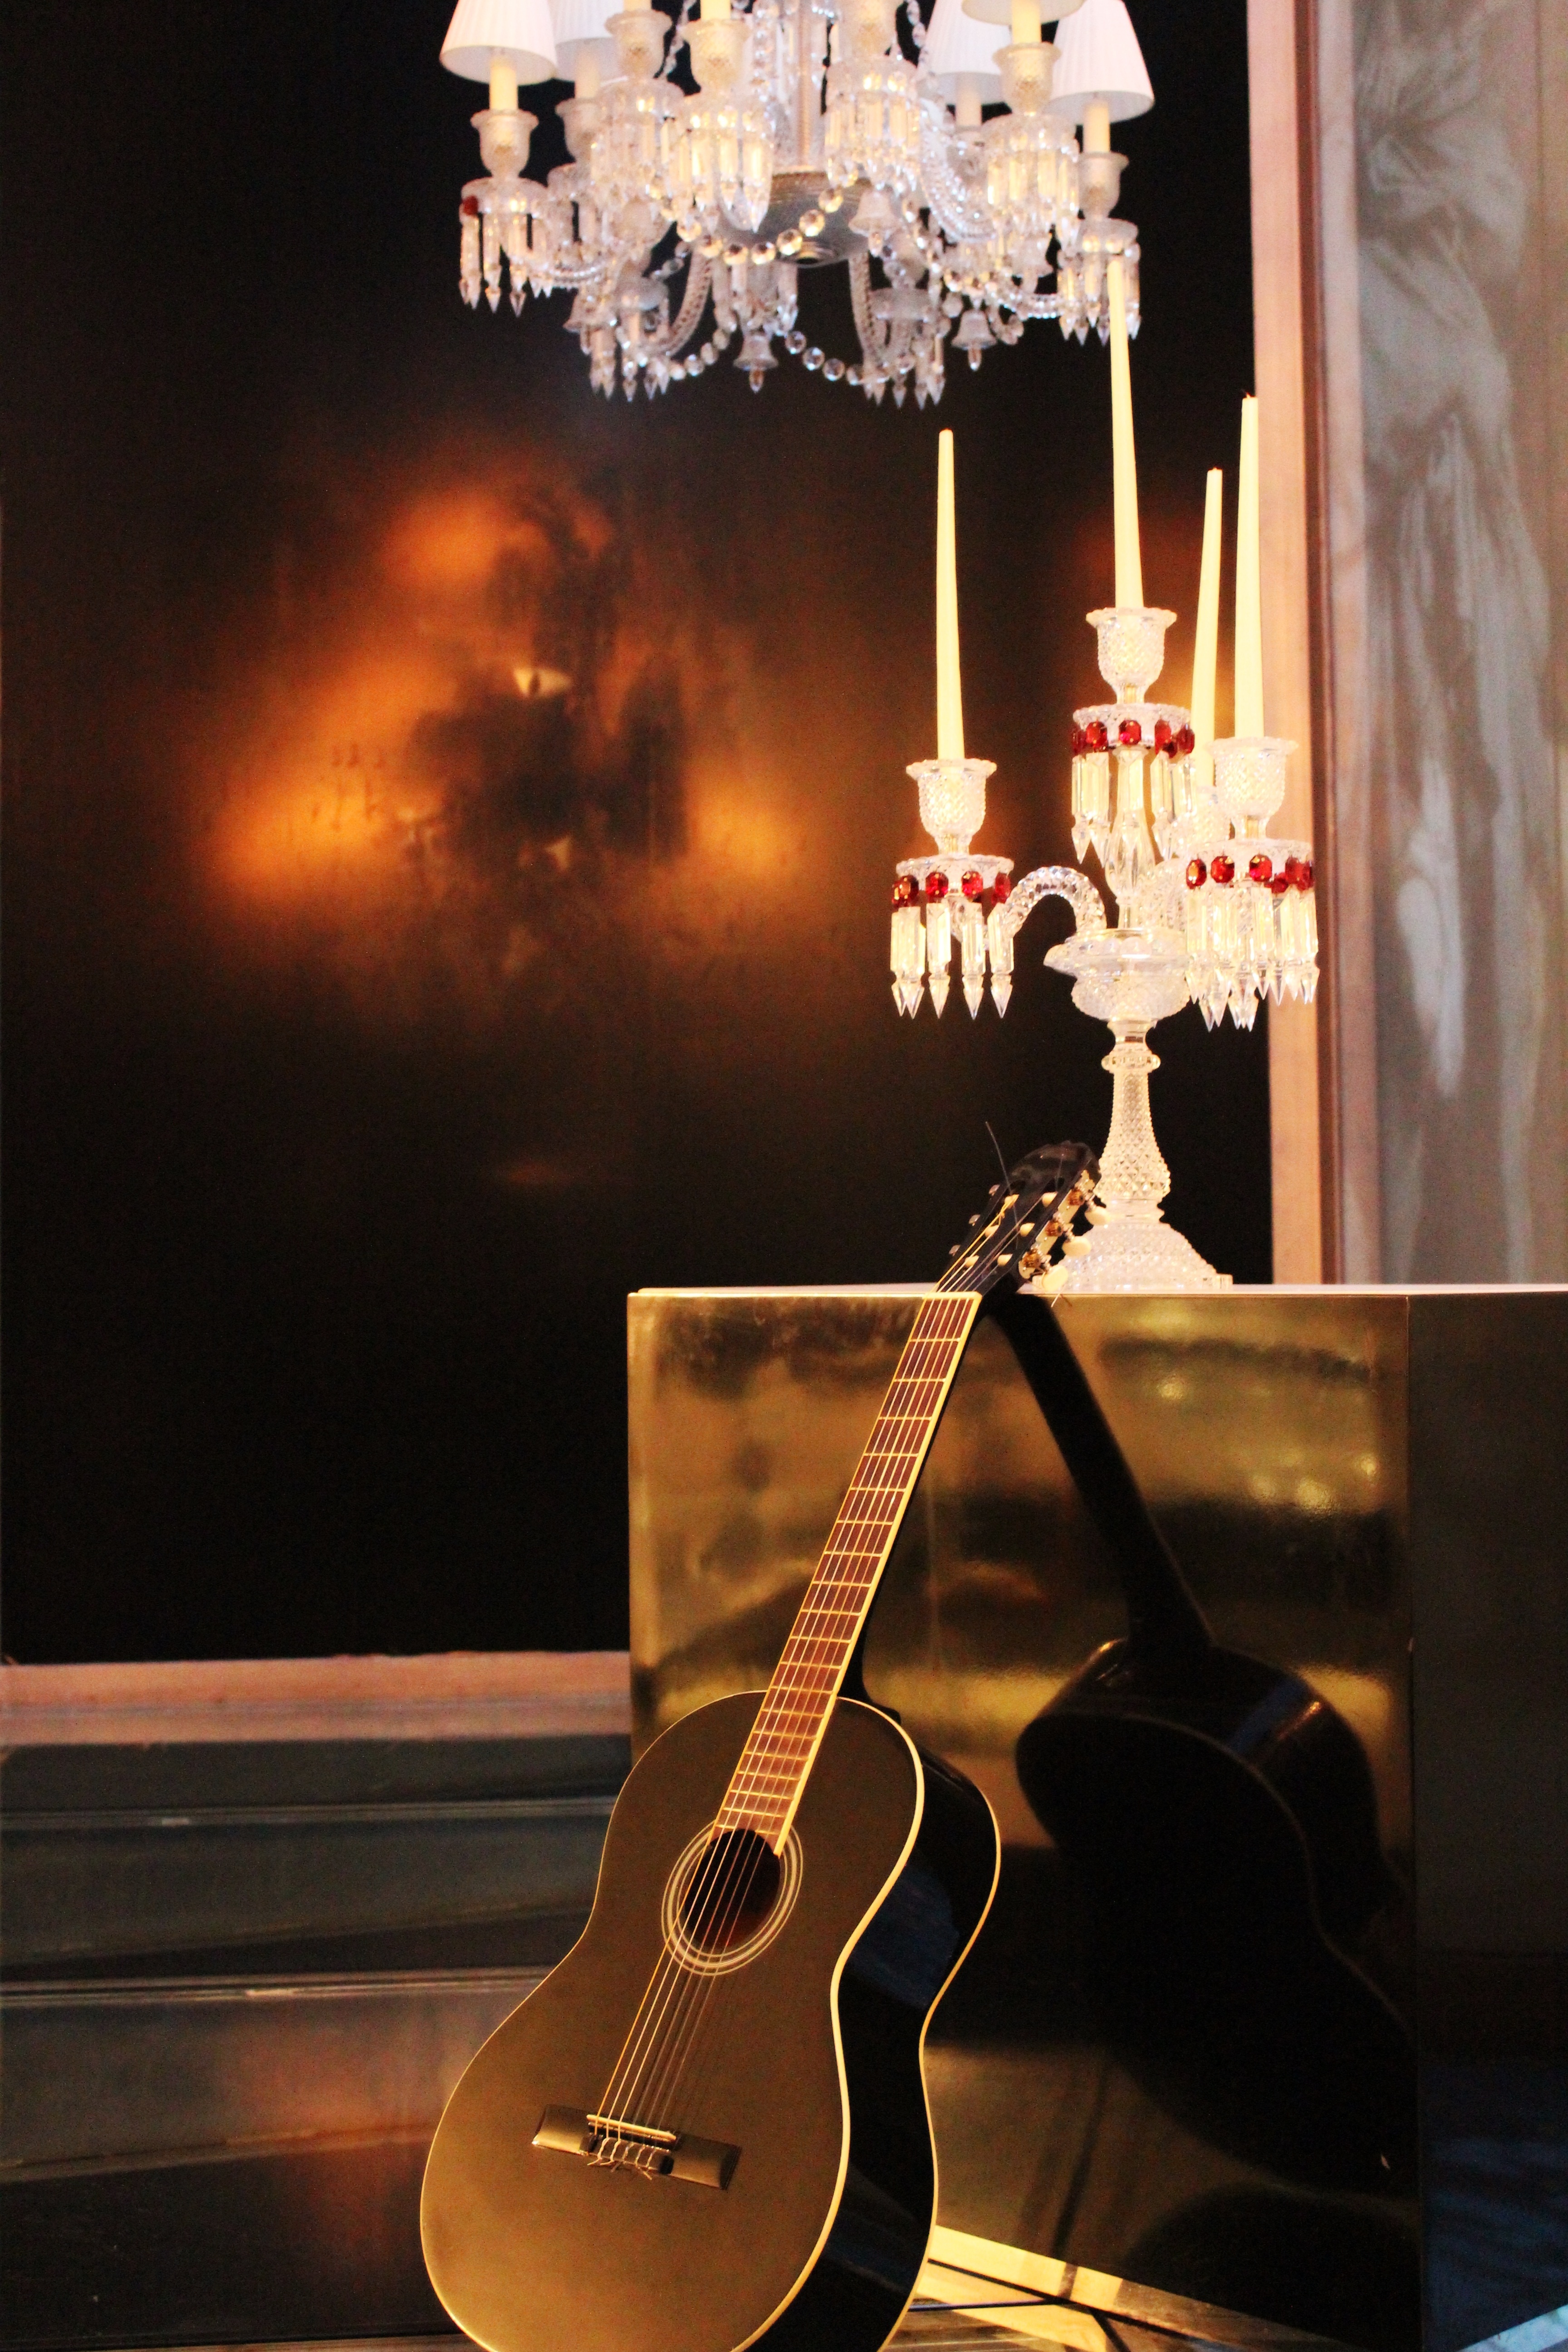
music, guitar, lighting, musical instrument, art, candle holder, string instrument, plucked string instruments